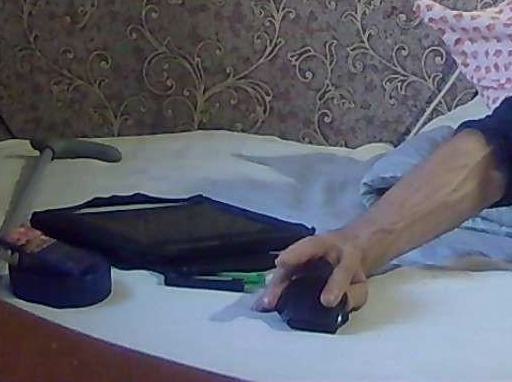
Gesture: no_gesture